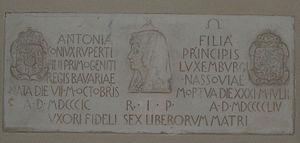
Antoinette Roberte Sophie Wilhemine de Nassau-Weilburg, princesse de Luxembourg puis princesse royale de Bavière, née le 7 octobre 1899 au château de Hohenbourg, morte le 31 juillet 1954 à Lenzerheide en Suisse.